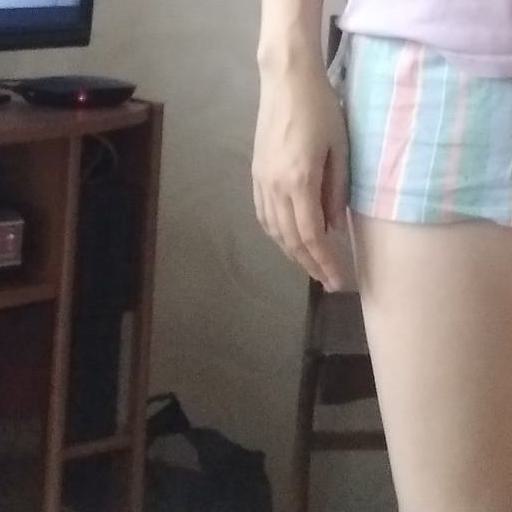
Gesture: no_gesture